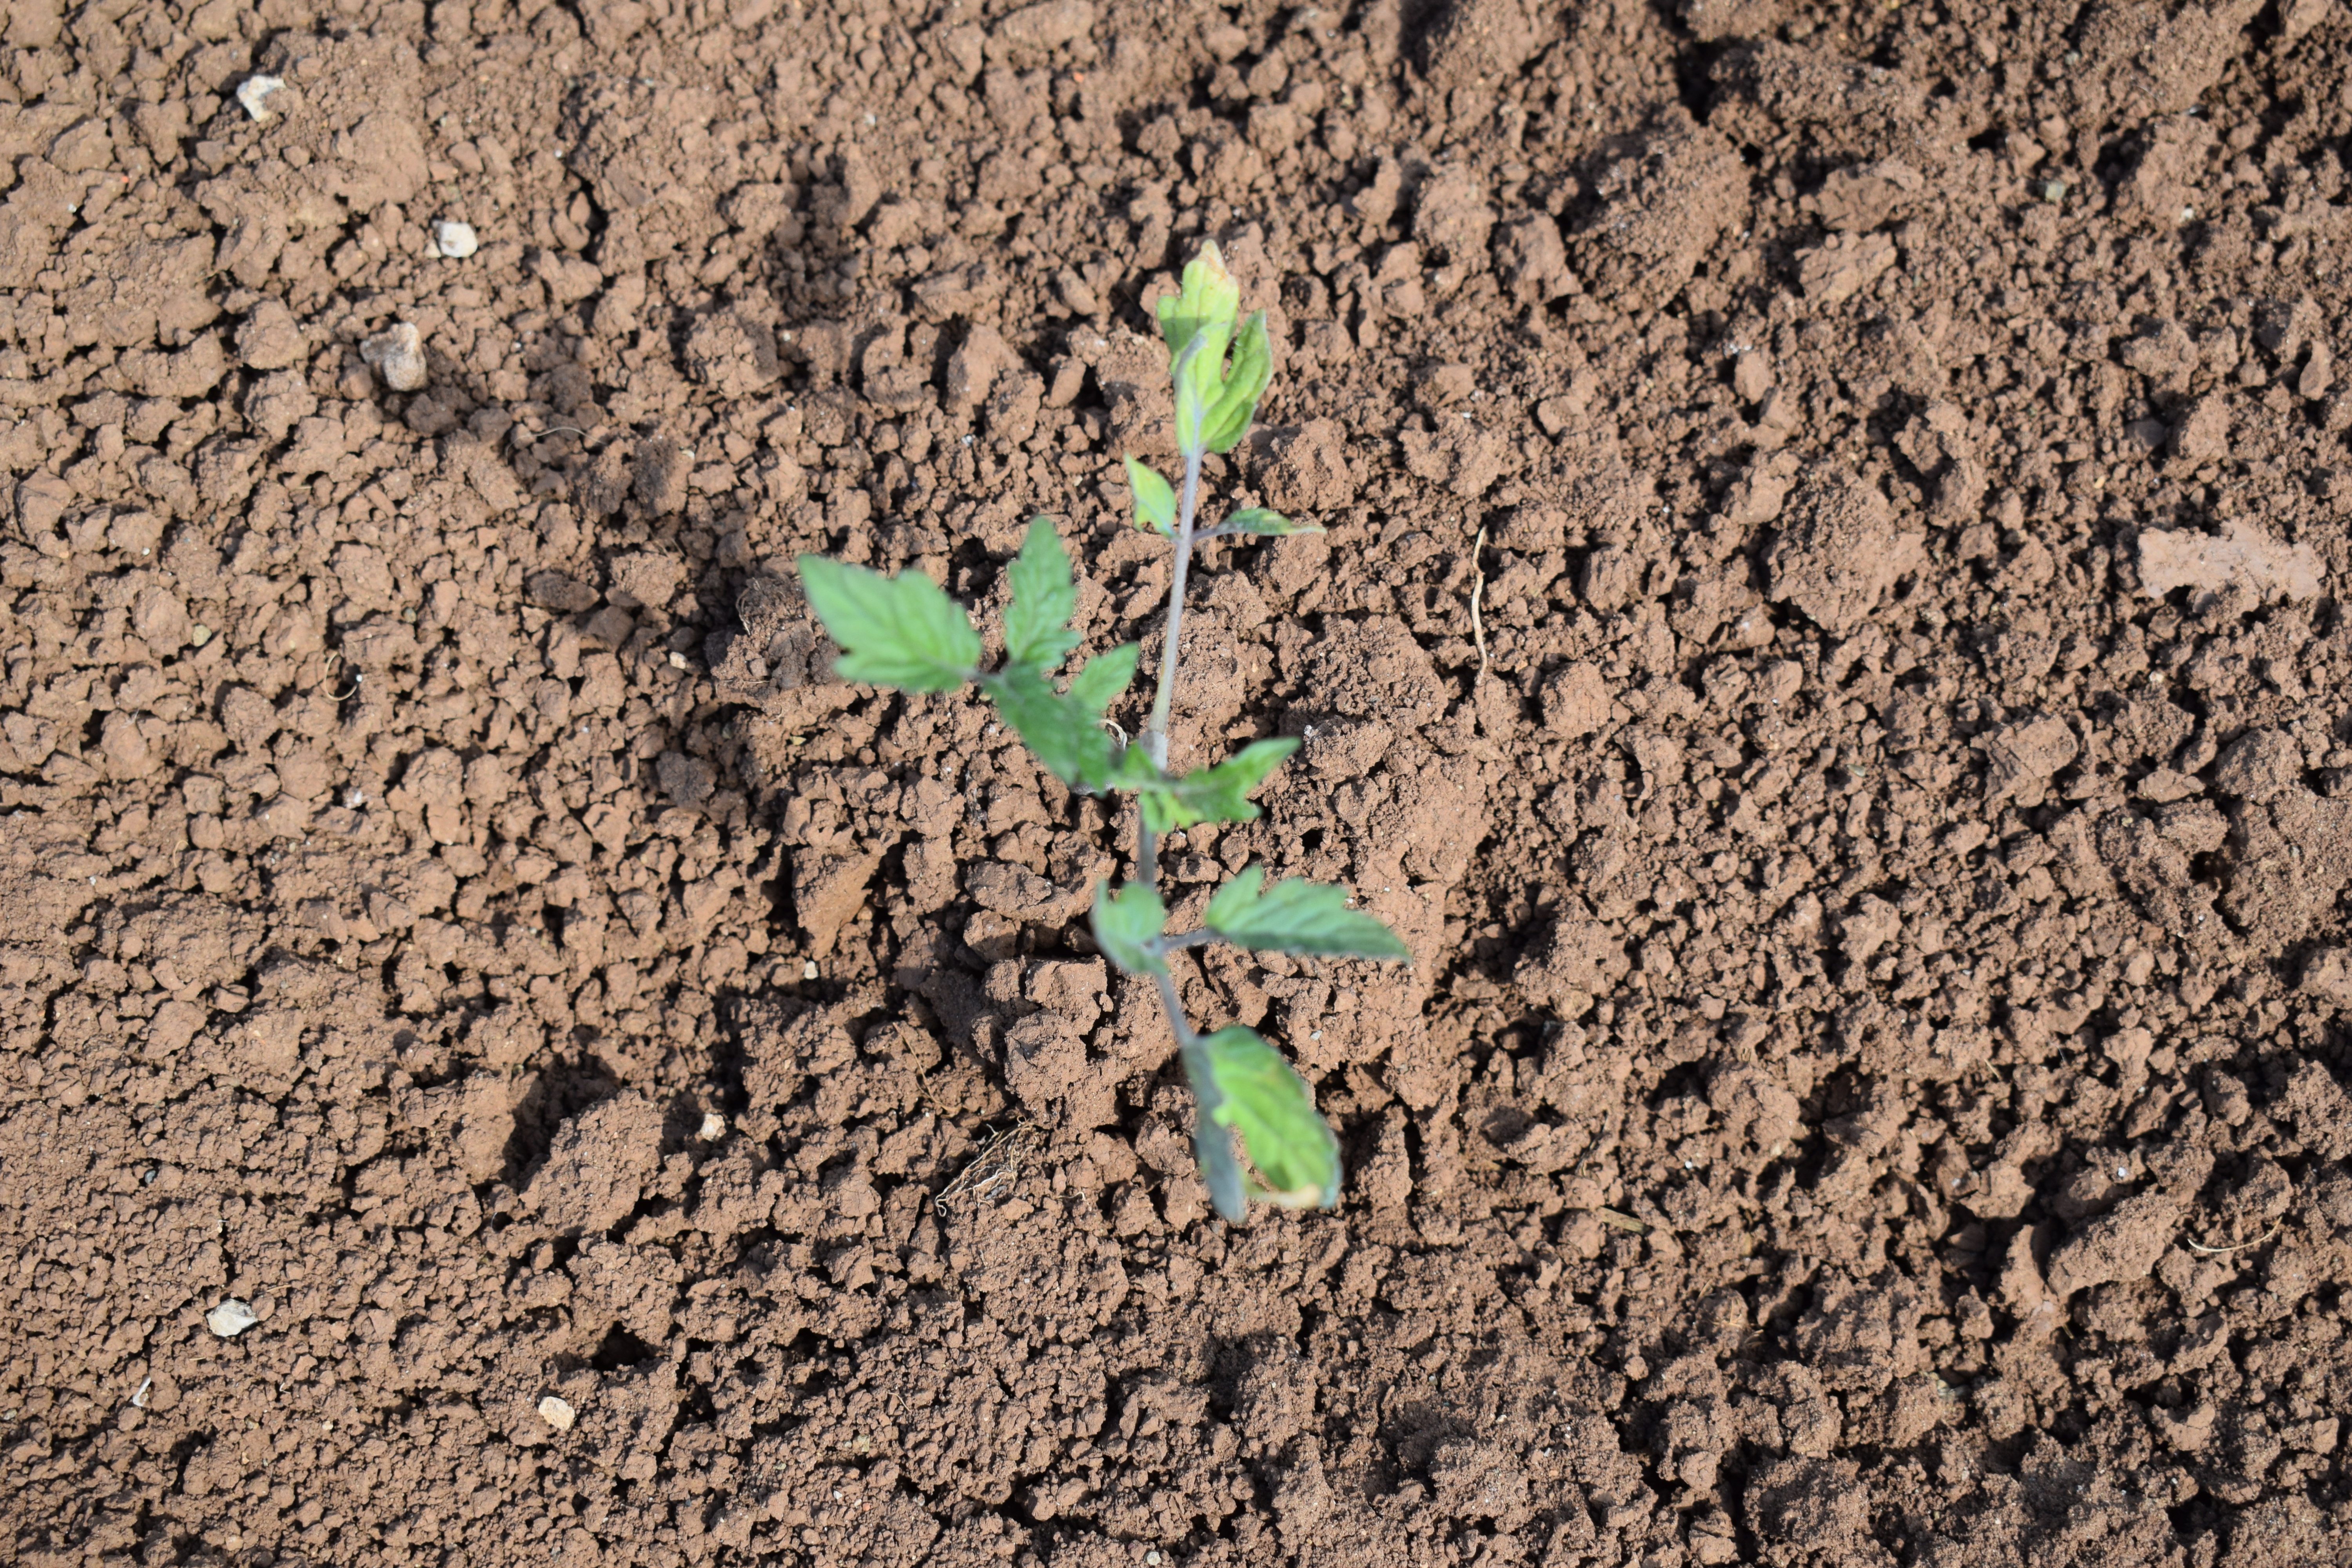
Label: tomato